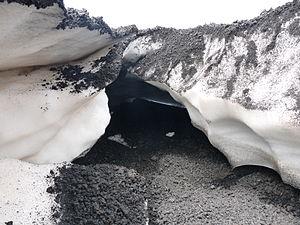
Névé recouvert de cendre volcanique (Etna, Sicile)
L'Etna est un volcan d'Italie situé en Sicile, à proximité de la ville de Catane, la deuxième ville la plus peuplée de Sicile. Culminant à 3 330 mètres d'altitude, il est le plus haut volcan actif d'Europe et l'un des plus actifs du monde avec près de 80 éruptions au cours du XXᵉ siècle. Sa forte activité éruptive, les coulées de lave très fluides et la proximité de zones densément peuplées ont décidé les volcanologues à l'inclure dans la liste des volcans de la décennie.